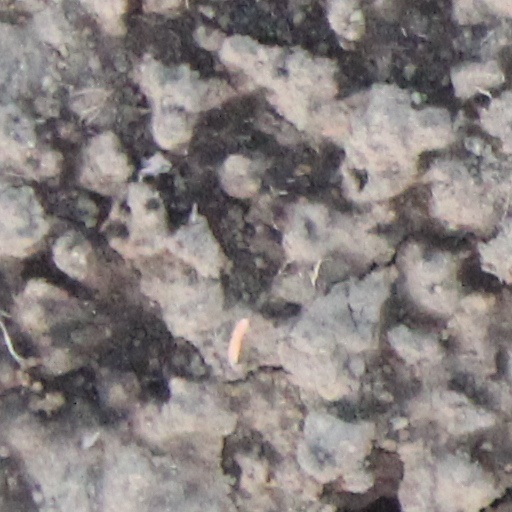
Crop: wheat